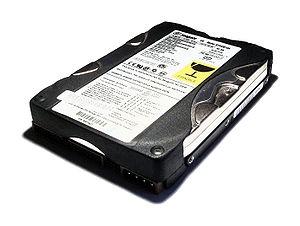
Seagate Technology est une société américaine fondée en 1979 et située à Scotts Valley, en Californie. Seagate développe et produit des disques durs et en est actuellement l'un des principaux constructeurs, derrière Western Digital.